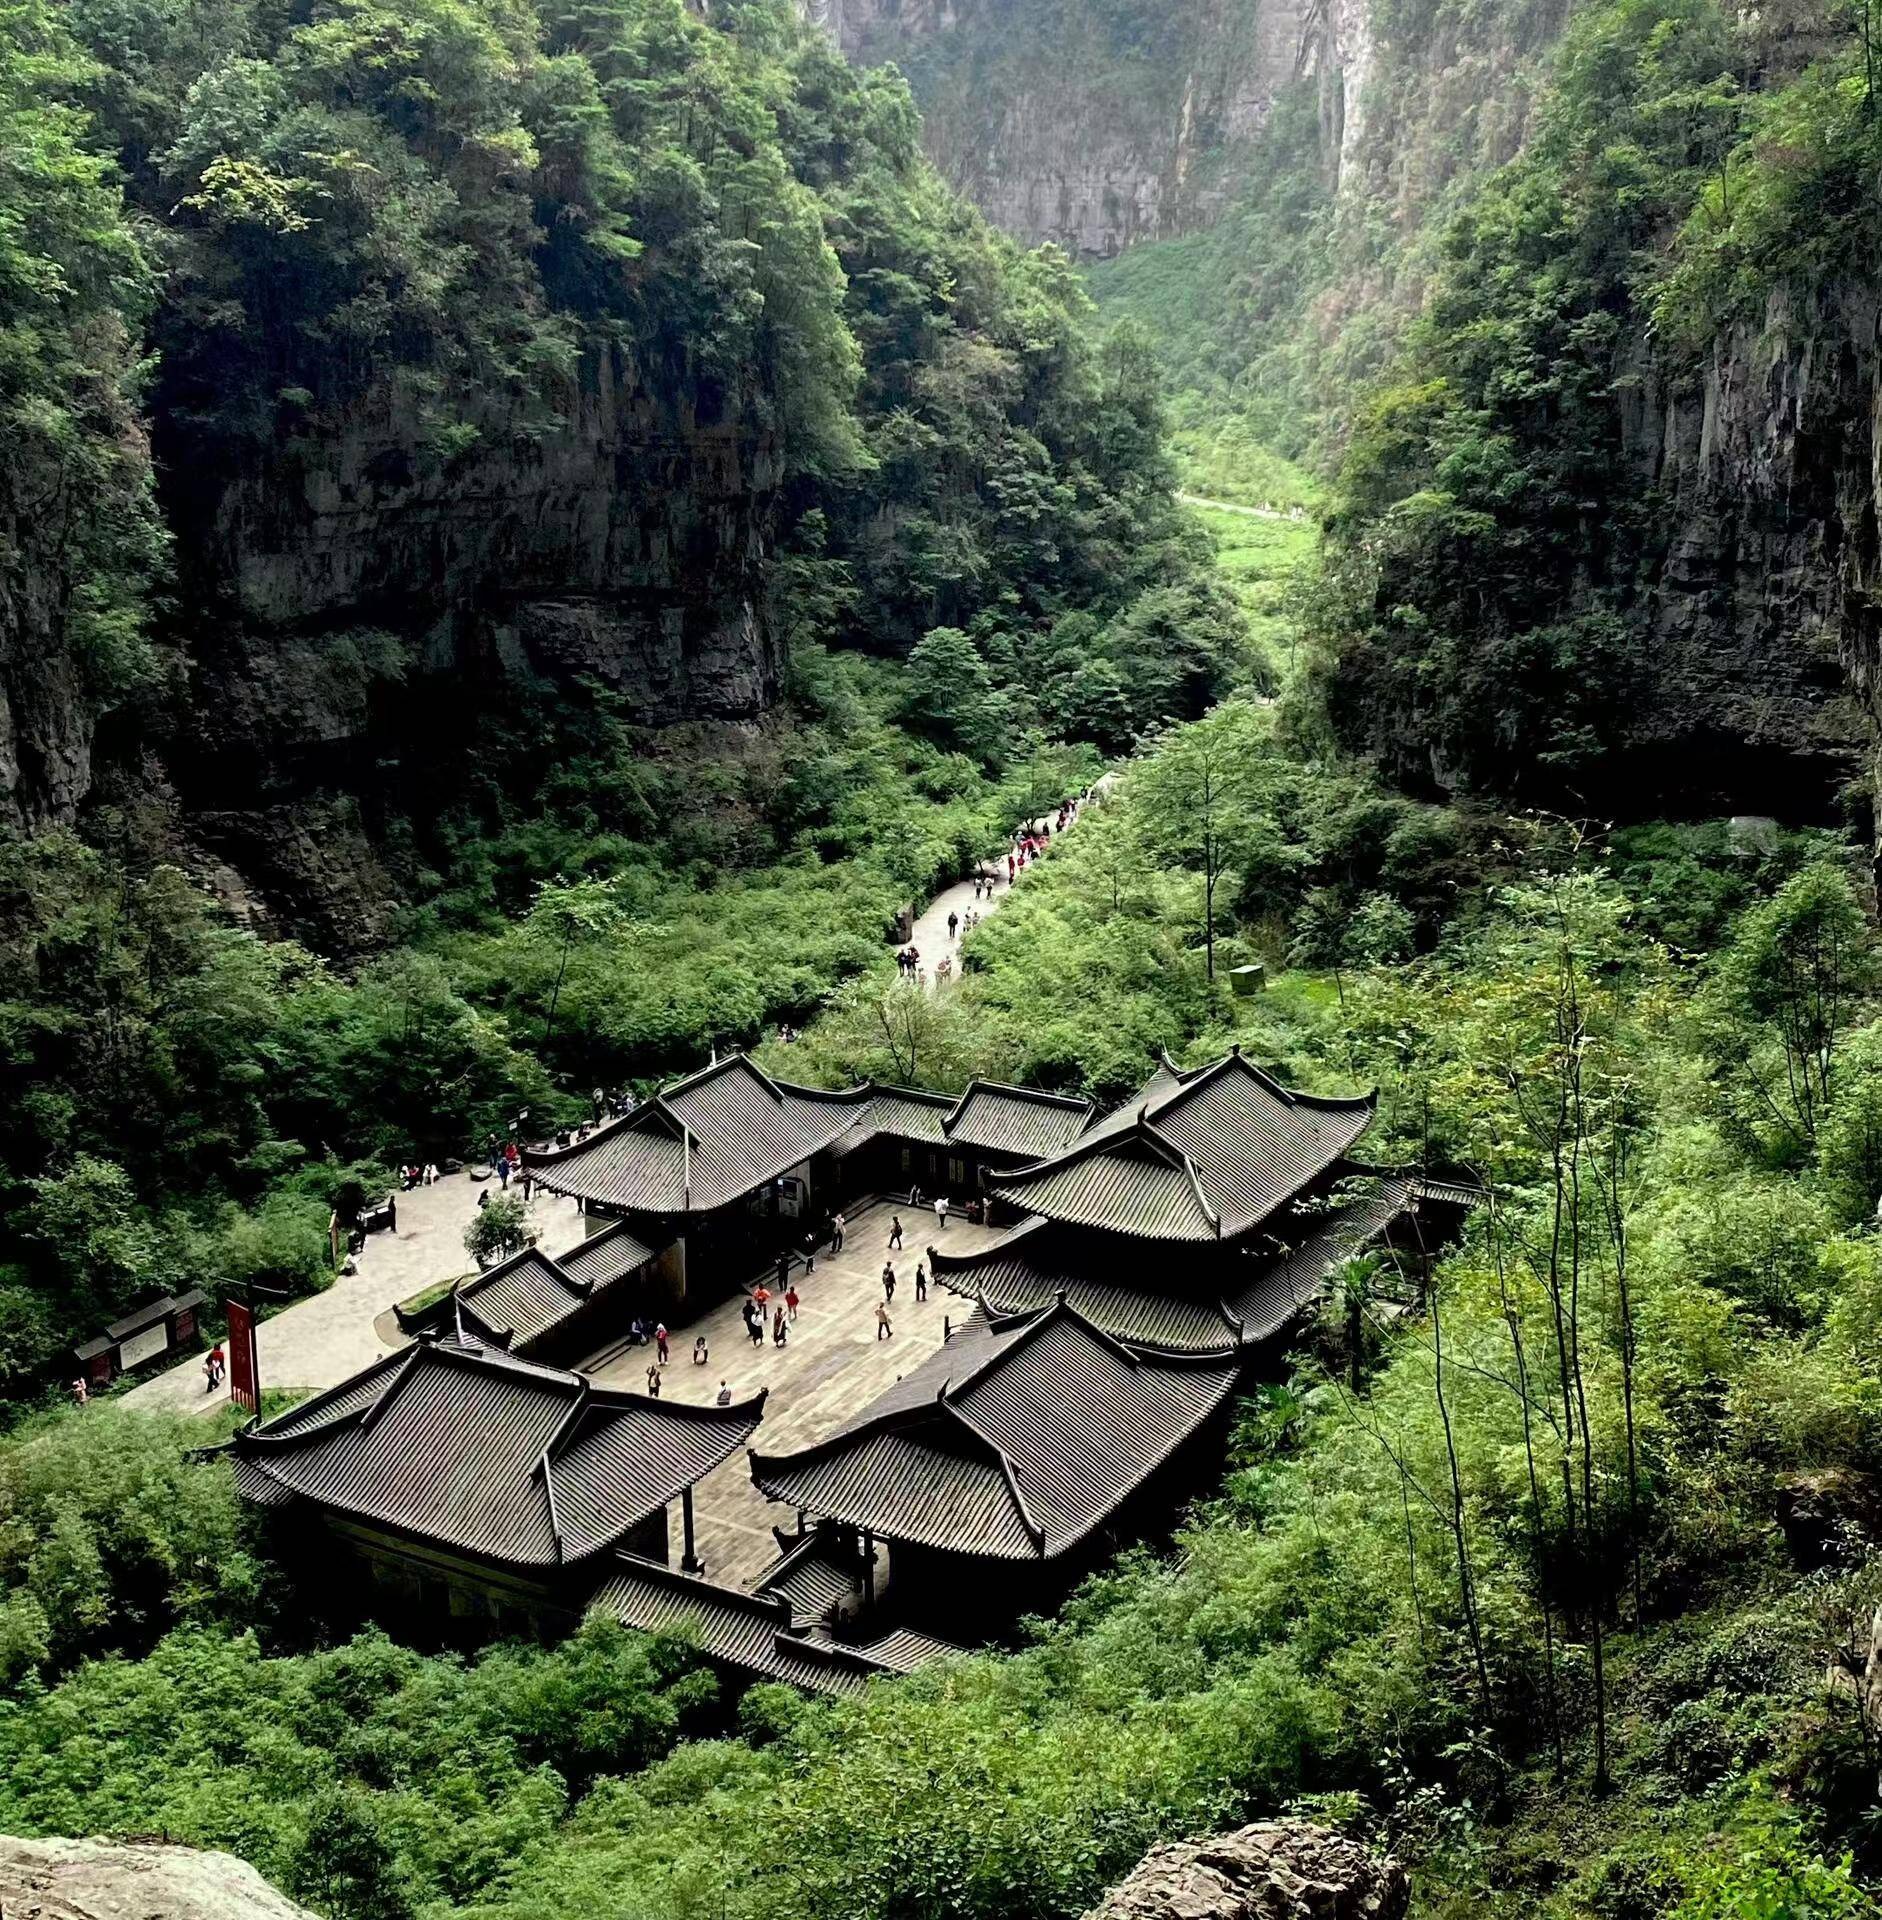
chongqing, travelchina, Vietnamtickets, china, hill station, tourist attraction, geological formation, jungle, valley, valdivian temperate rain forest, rainforest, old growth forest, outcrop, ravine